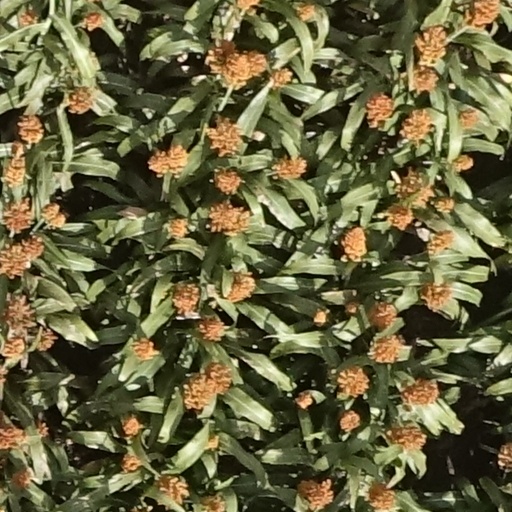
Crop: sorghum